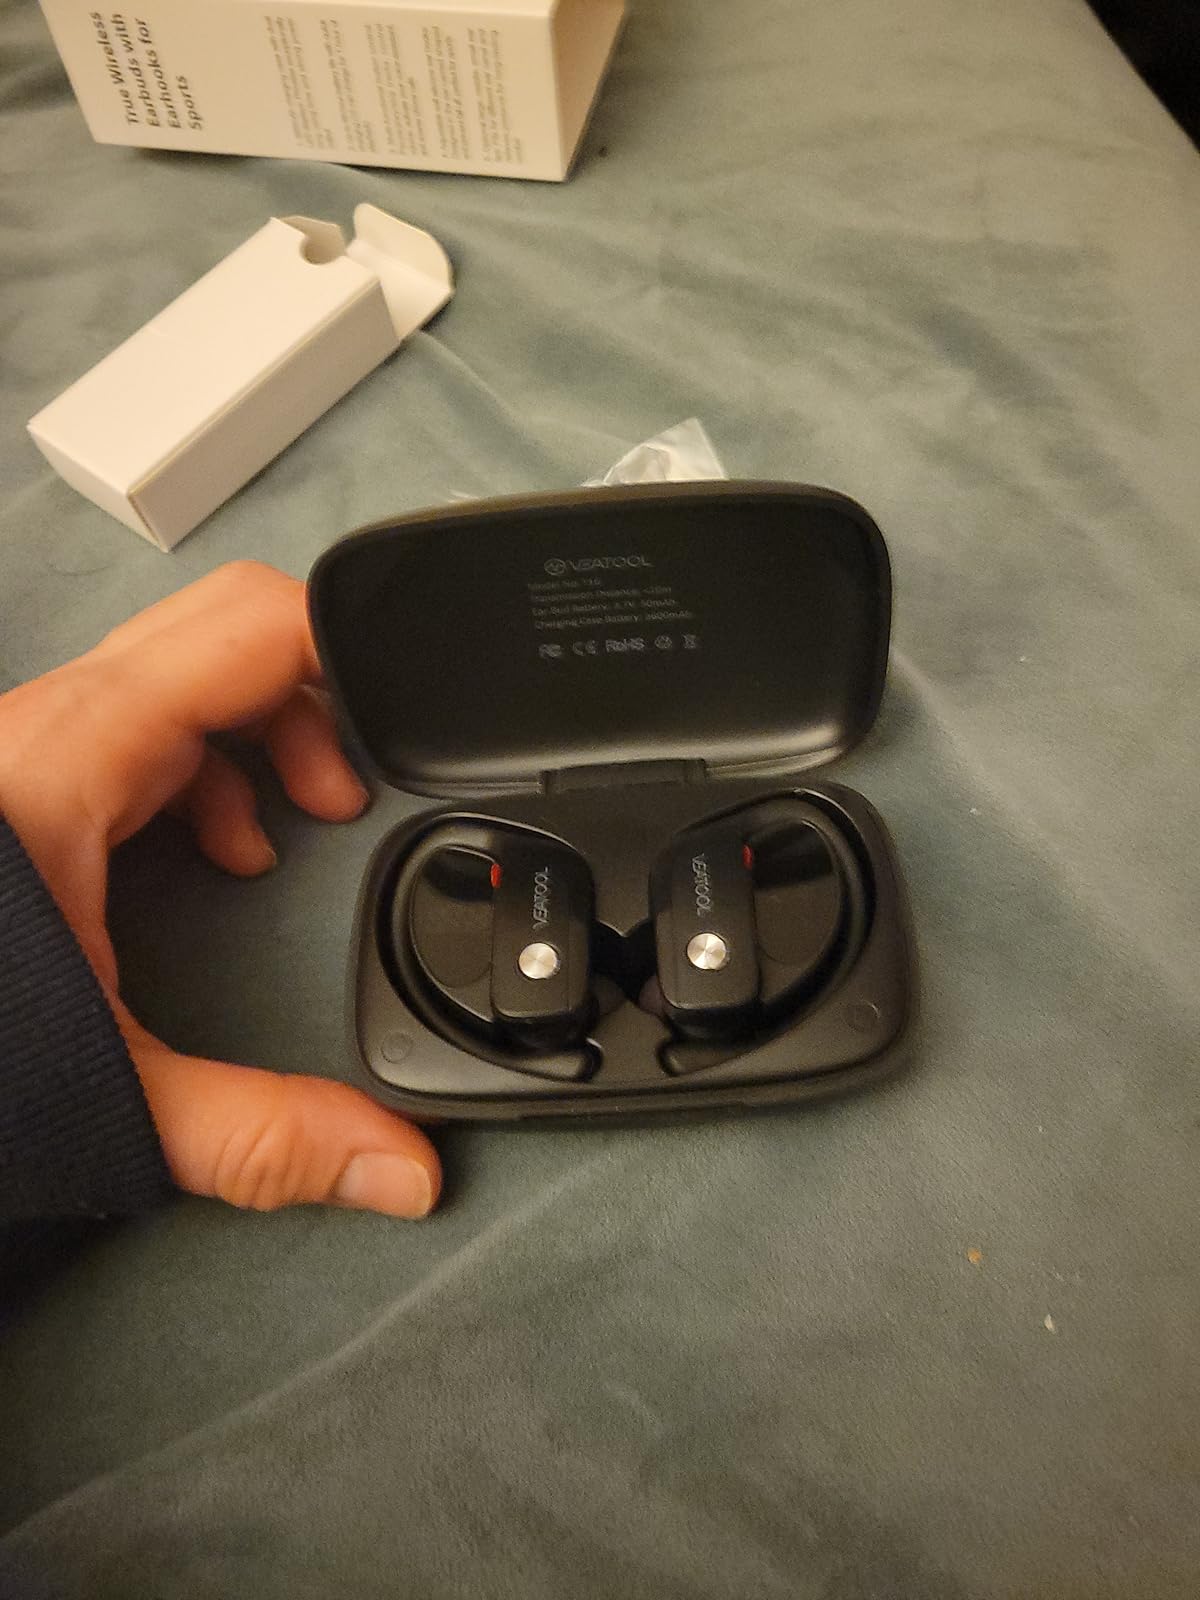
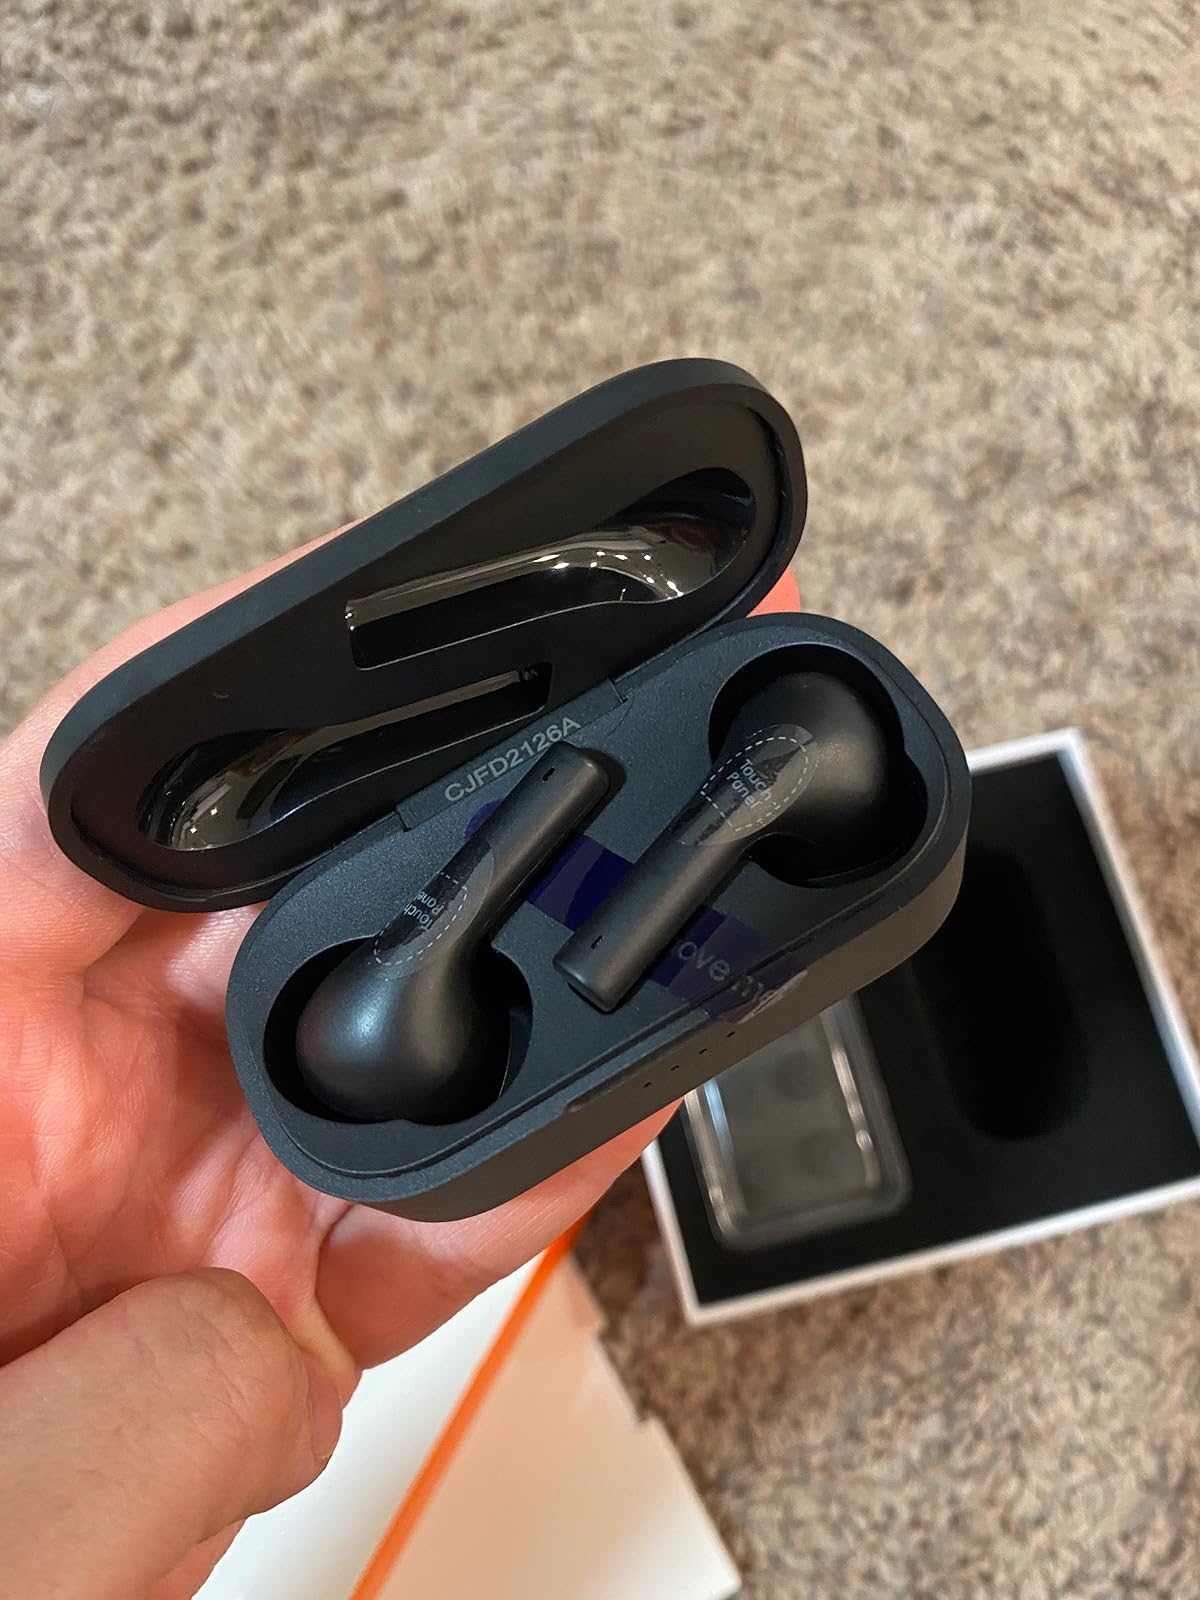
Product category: earbuds
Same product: no